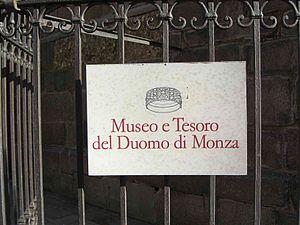
Le graduel de Monza est l'un des manuscrits les plus anciens du graduel grégorien, qui se conserve dans le trésor de la cathédrale de Monza. Ce document était parfois appelé, par erreur, cantatorium de Monza, signifiant un livre de chant réservé au soliste.